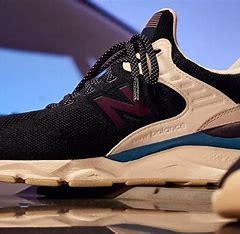
Brand: New
Model: Balance New Balance X 90